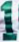
Number: 1